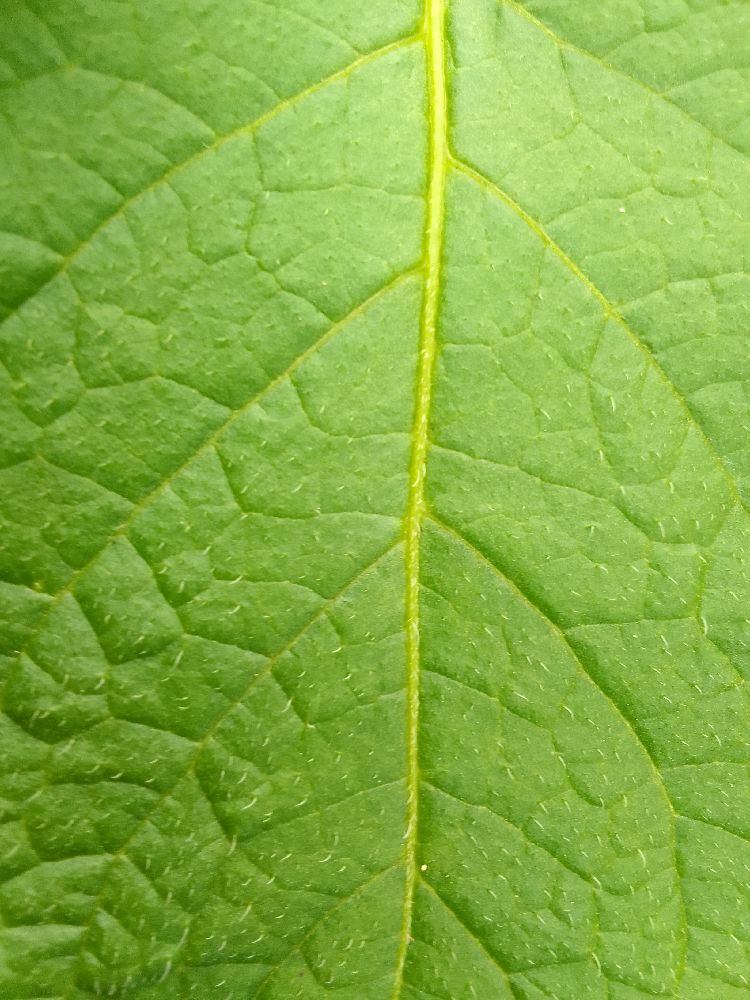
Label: Healthy